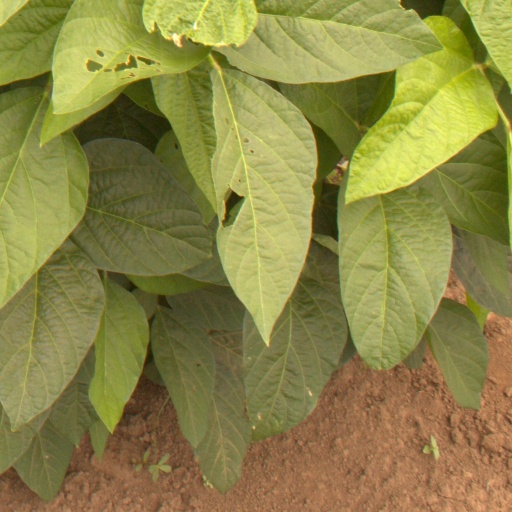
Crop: soybean